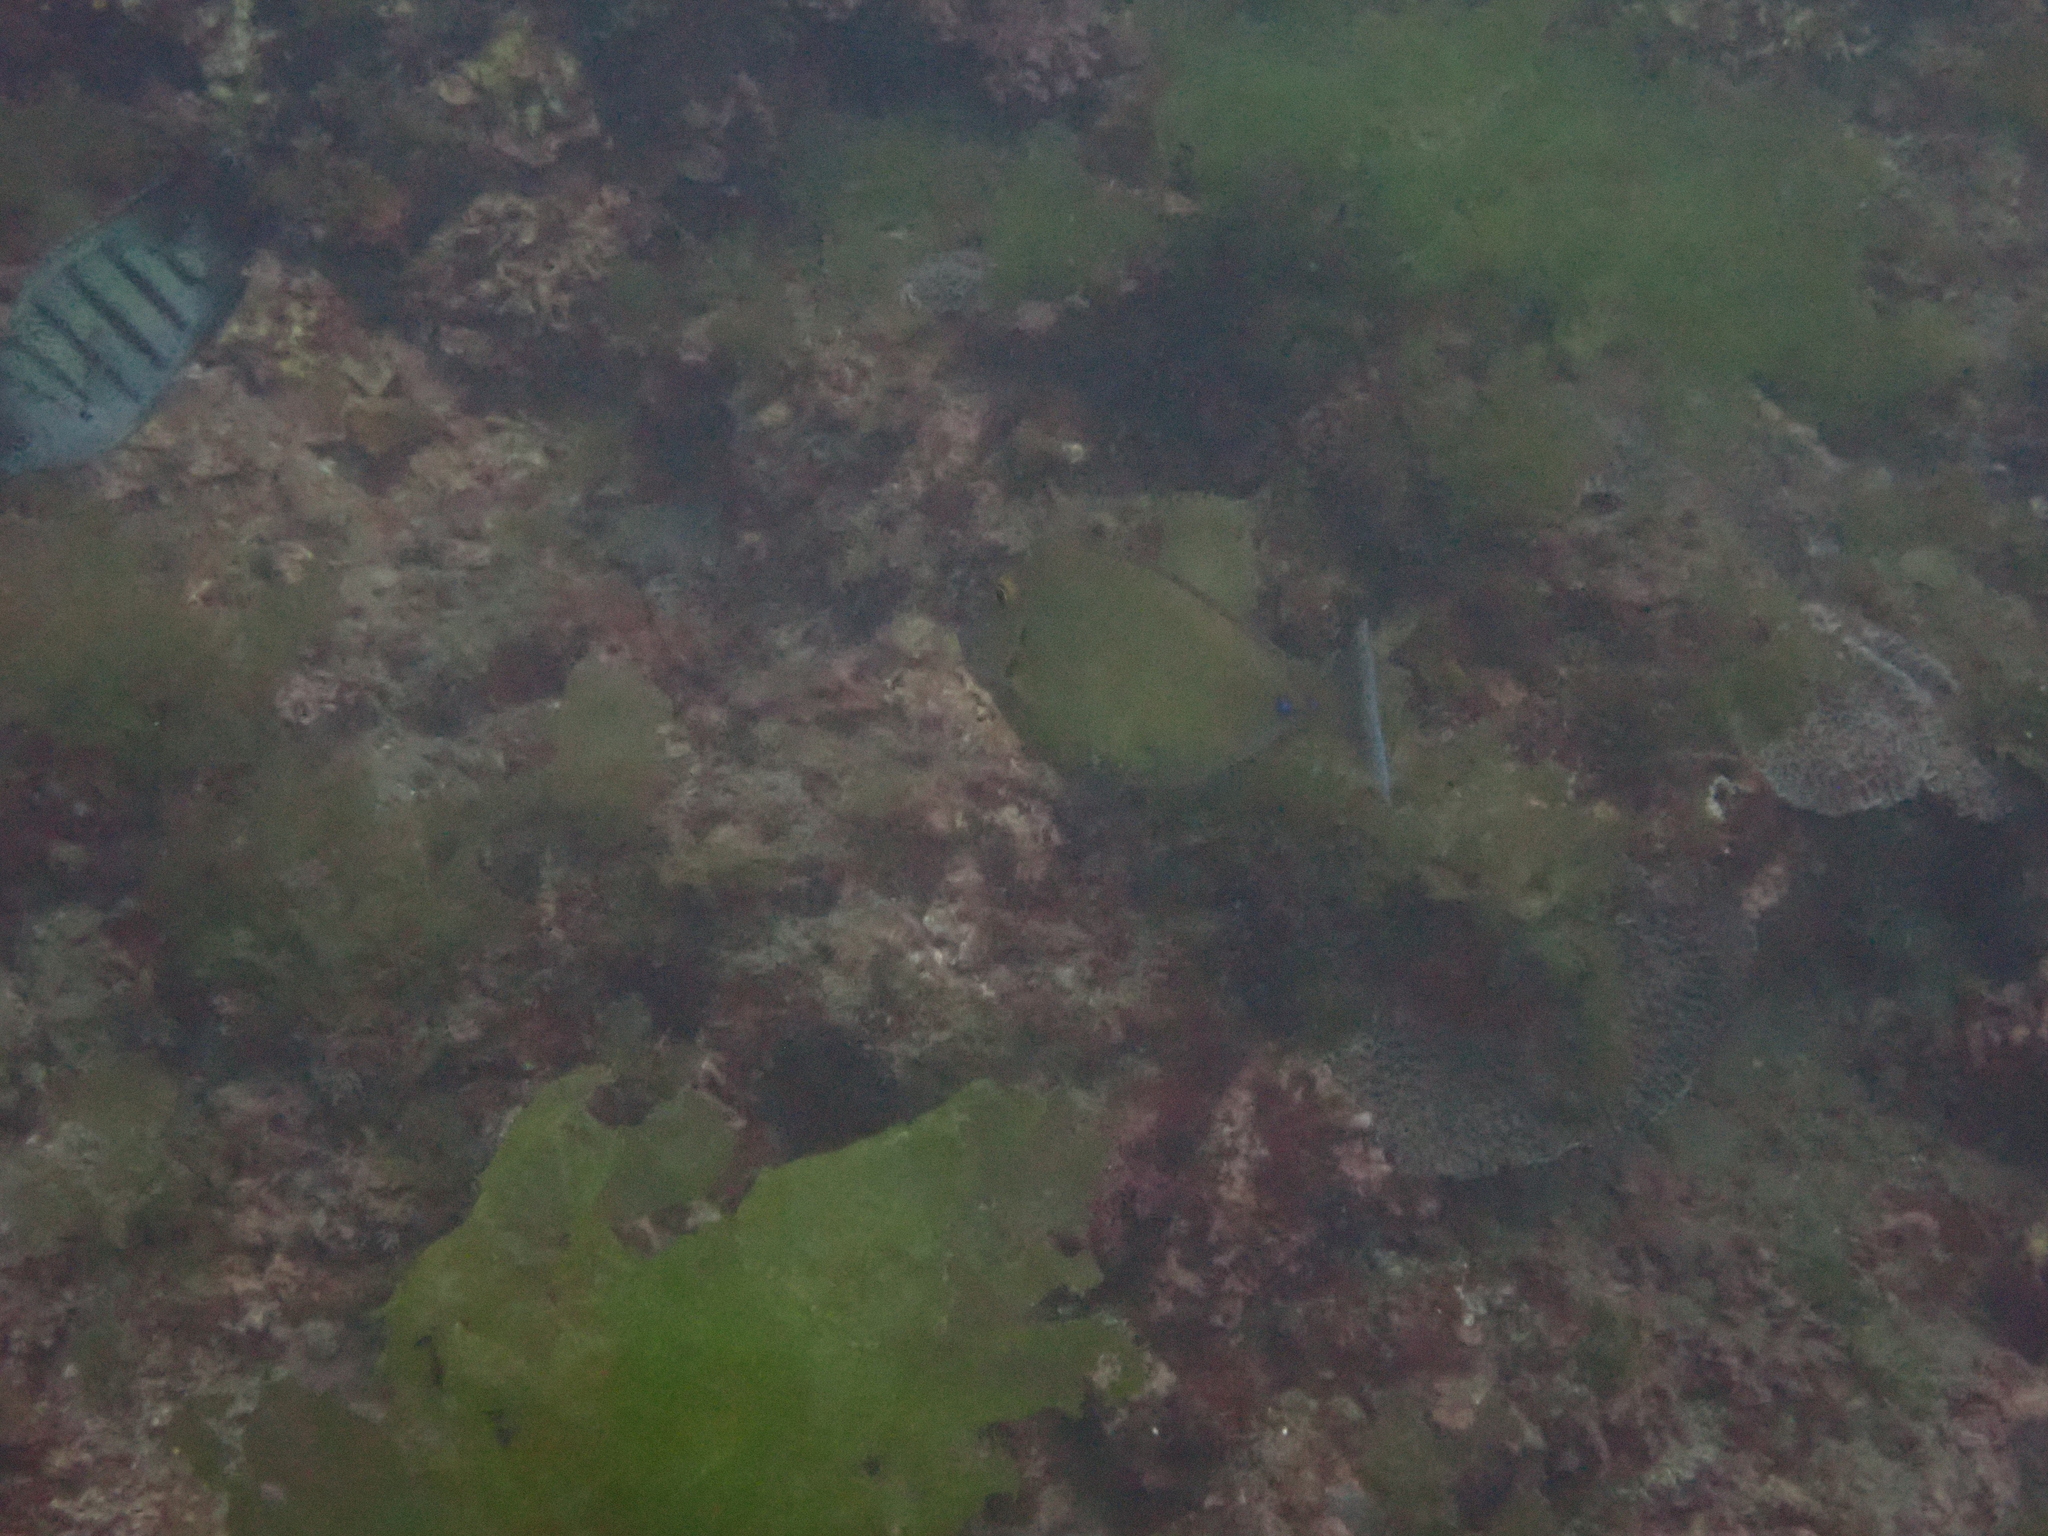
Naso unicornis (Bluespine Unicornfish)